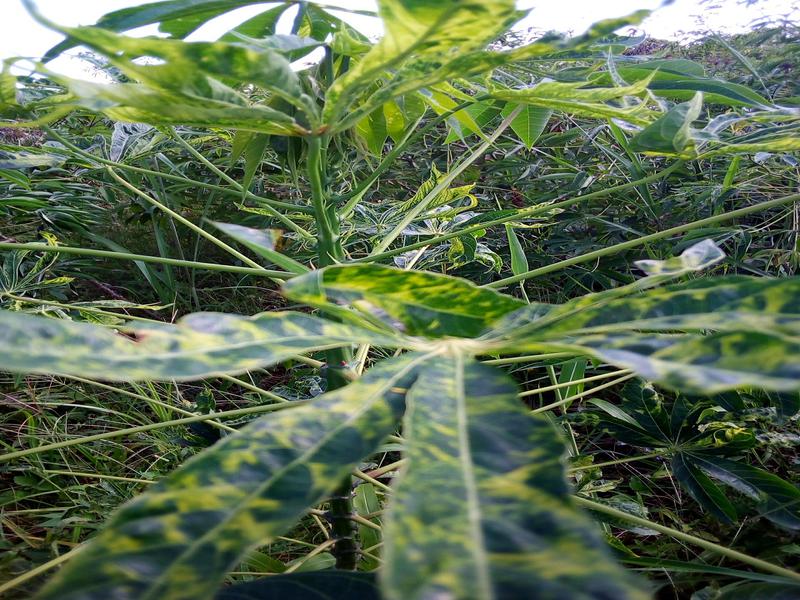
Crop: cassava
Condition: mosaic_disease